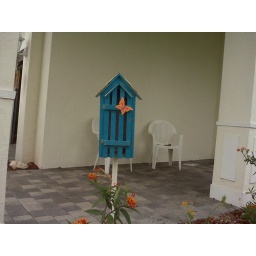
butterfly house in place. :)